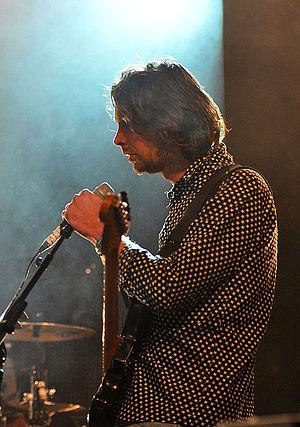
Cut Copy est un groupe de musique électronique australien, originaire de Melbourne. Son style musical, qualifié de dance-punk et de synthpop, est aussi influencé par la new wave et le post-punk.